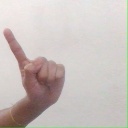
अक्षर: ए